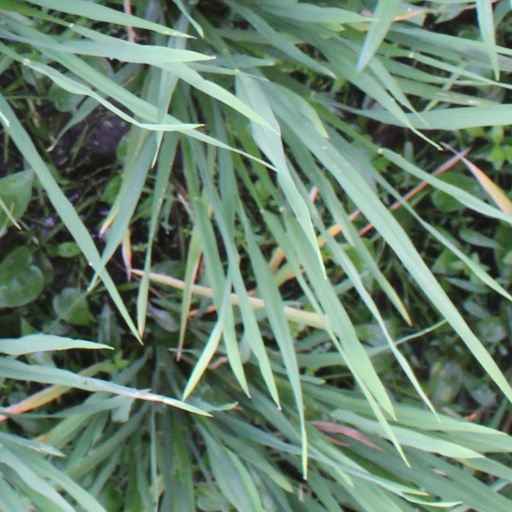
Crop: rice